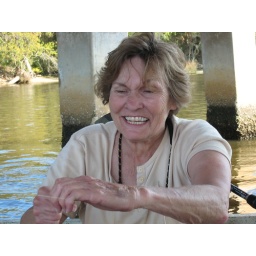
We were sitting under a bridge - she was fishing and therefore happy.